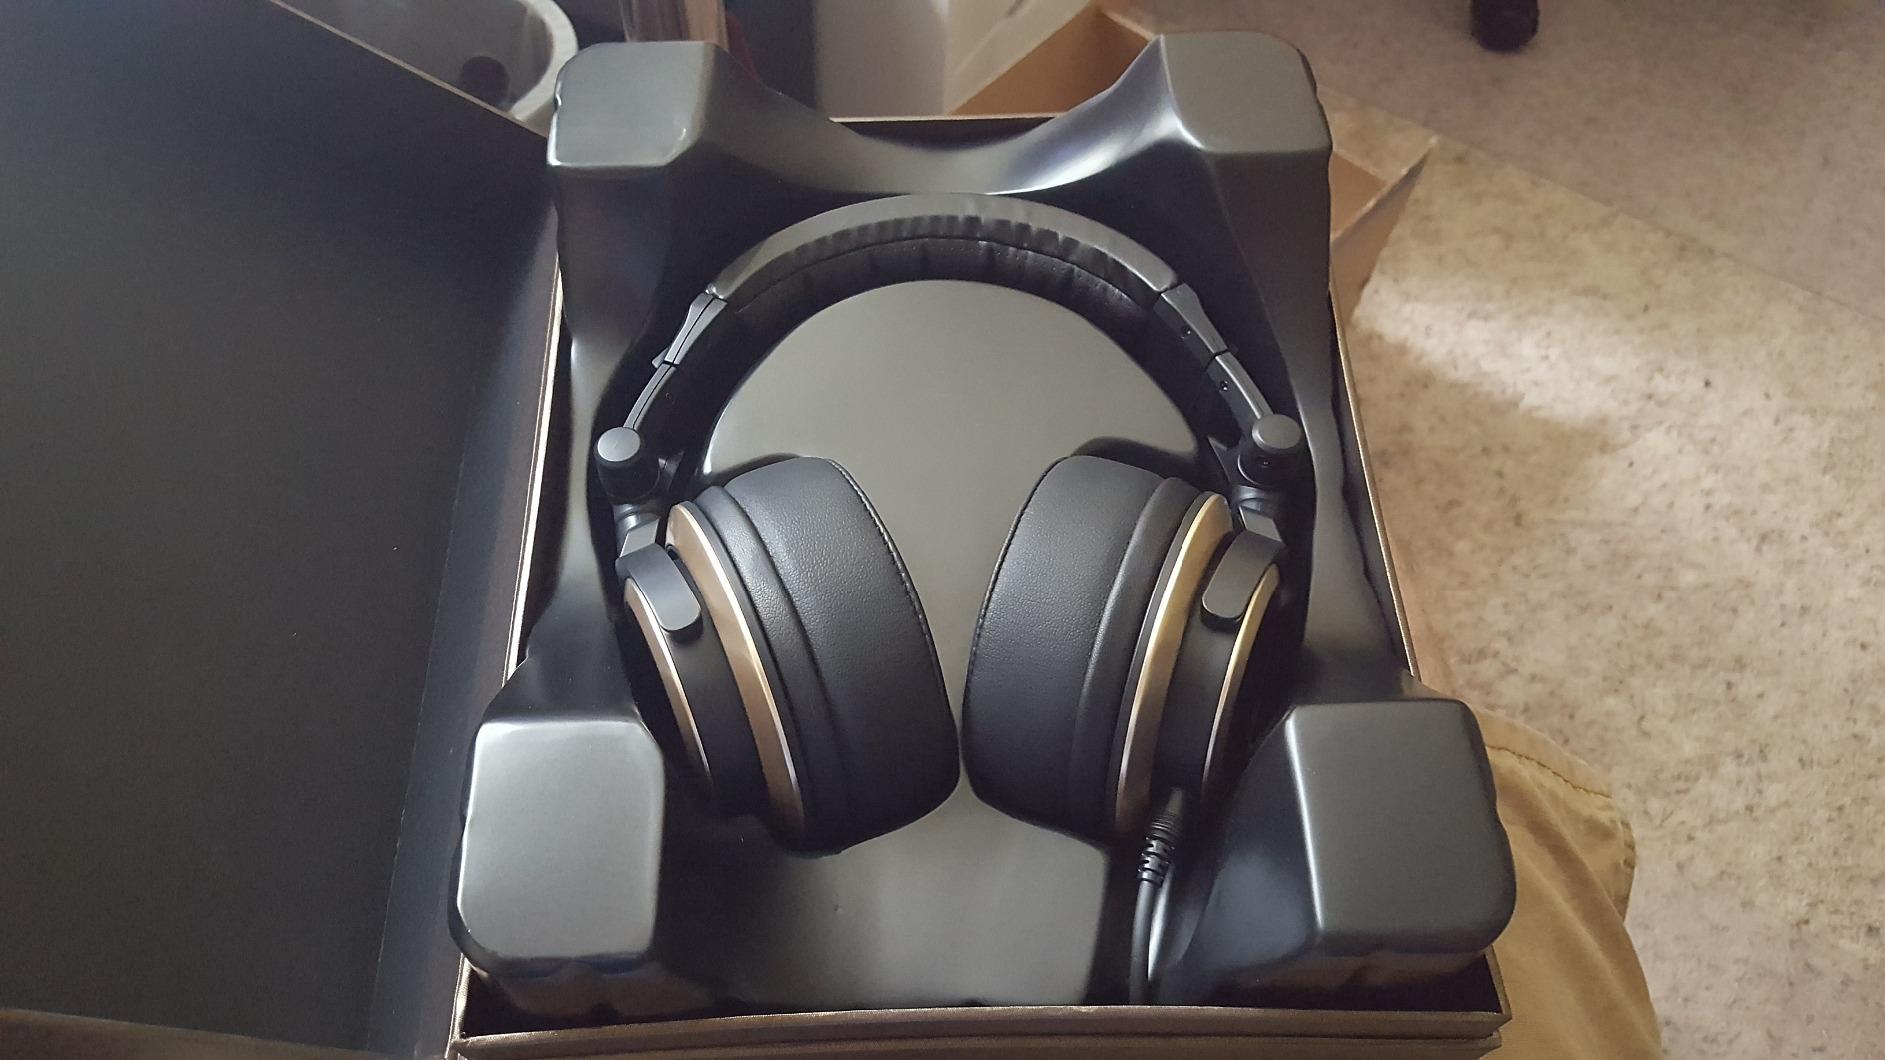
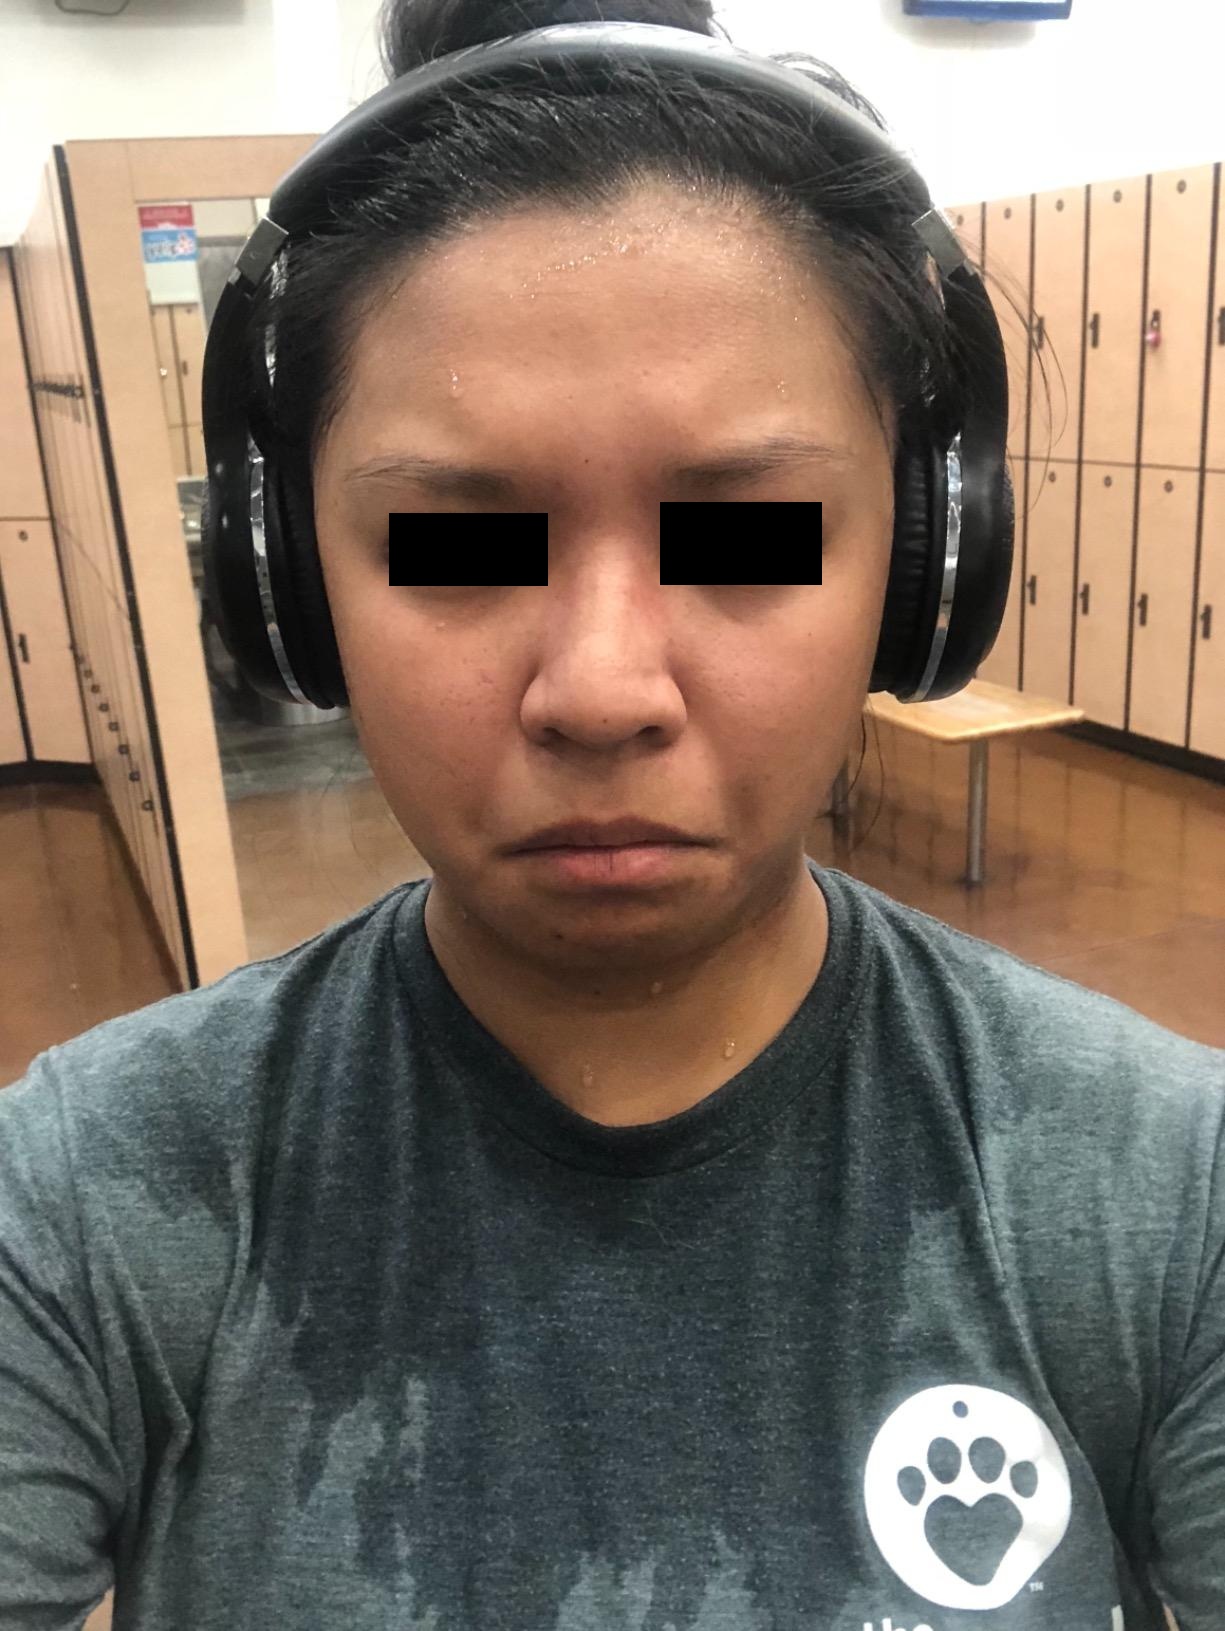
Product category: headphones
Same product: no